Palisade (pathology)

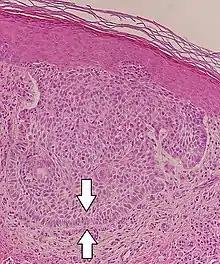
Palisading in nodular basal-cell carcinoma.

Palisades that are generally longer than a rosette or pseudorosette can be seen in neural tumors such as Schwannoma, as well as in ameloblastomas. They can also be seen in nodular basal-cell carcinomas.